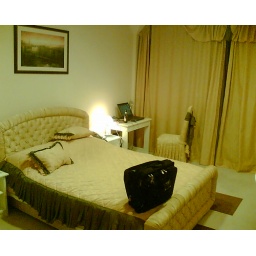
Snazzy yellow bedroom suite - I think Tito slept in this bed in 1977.